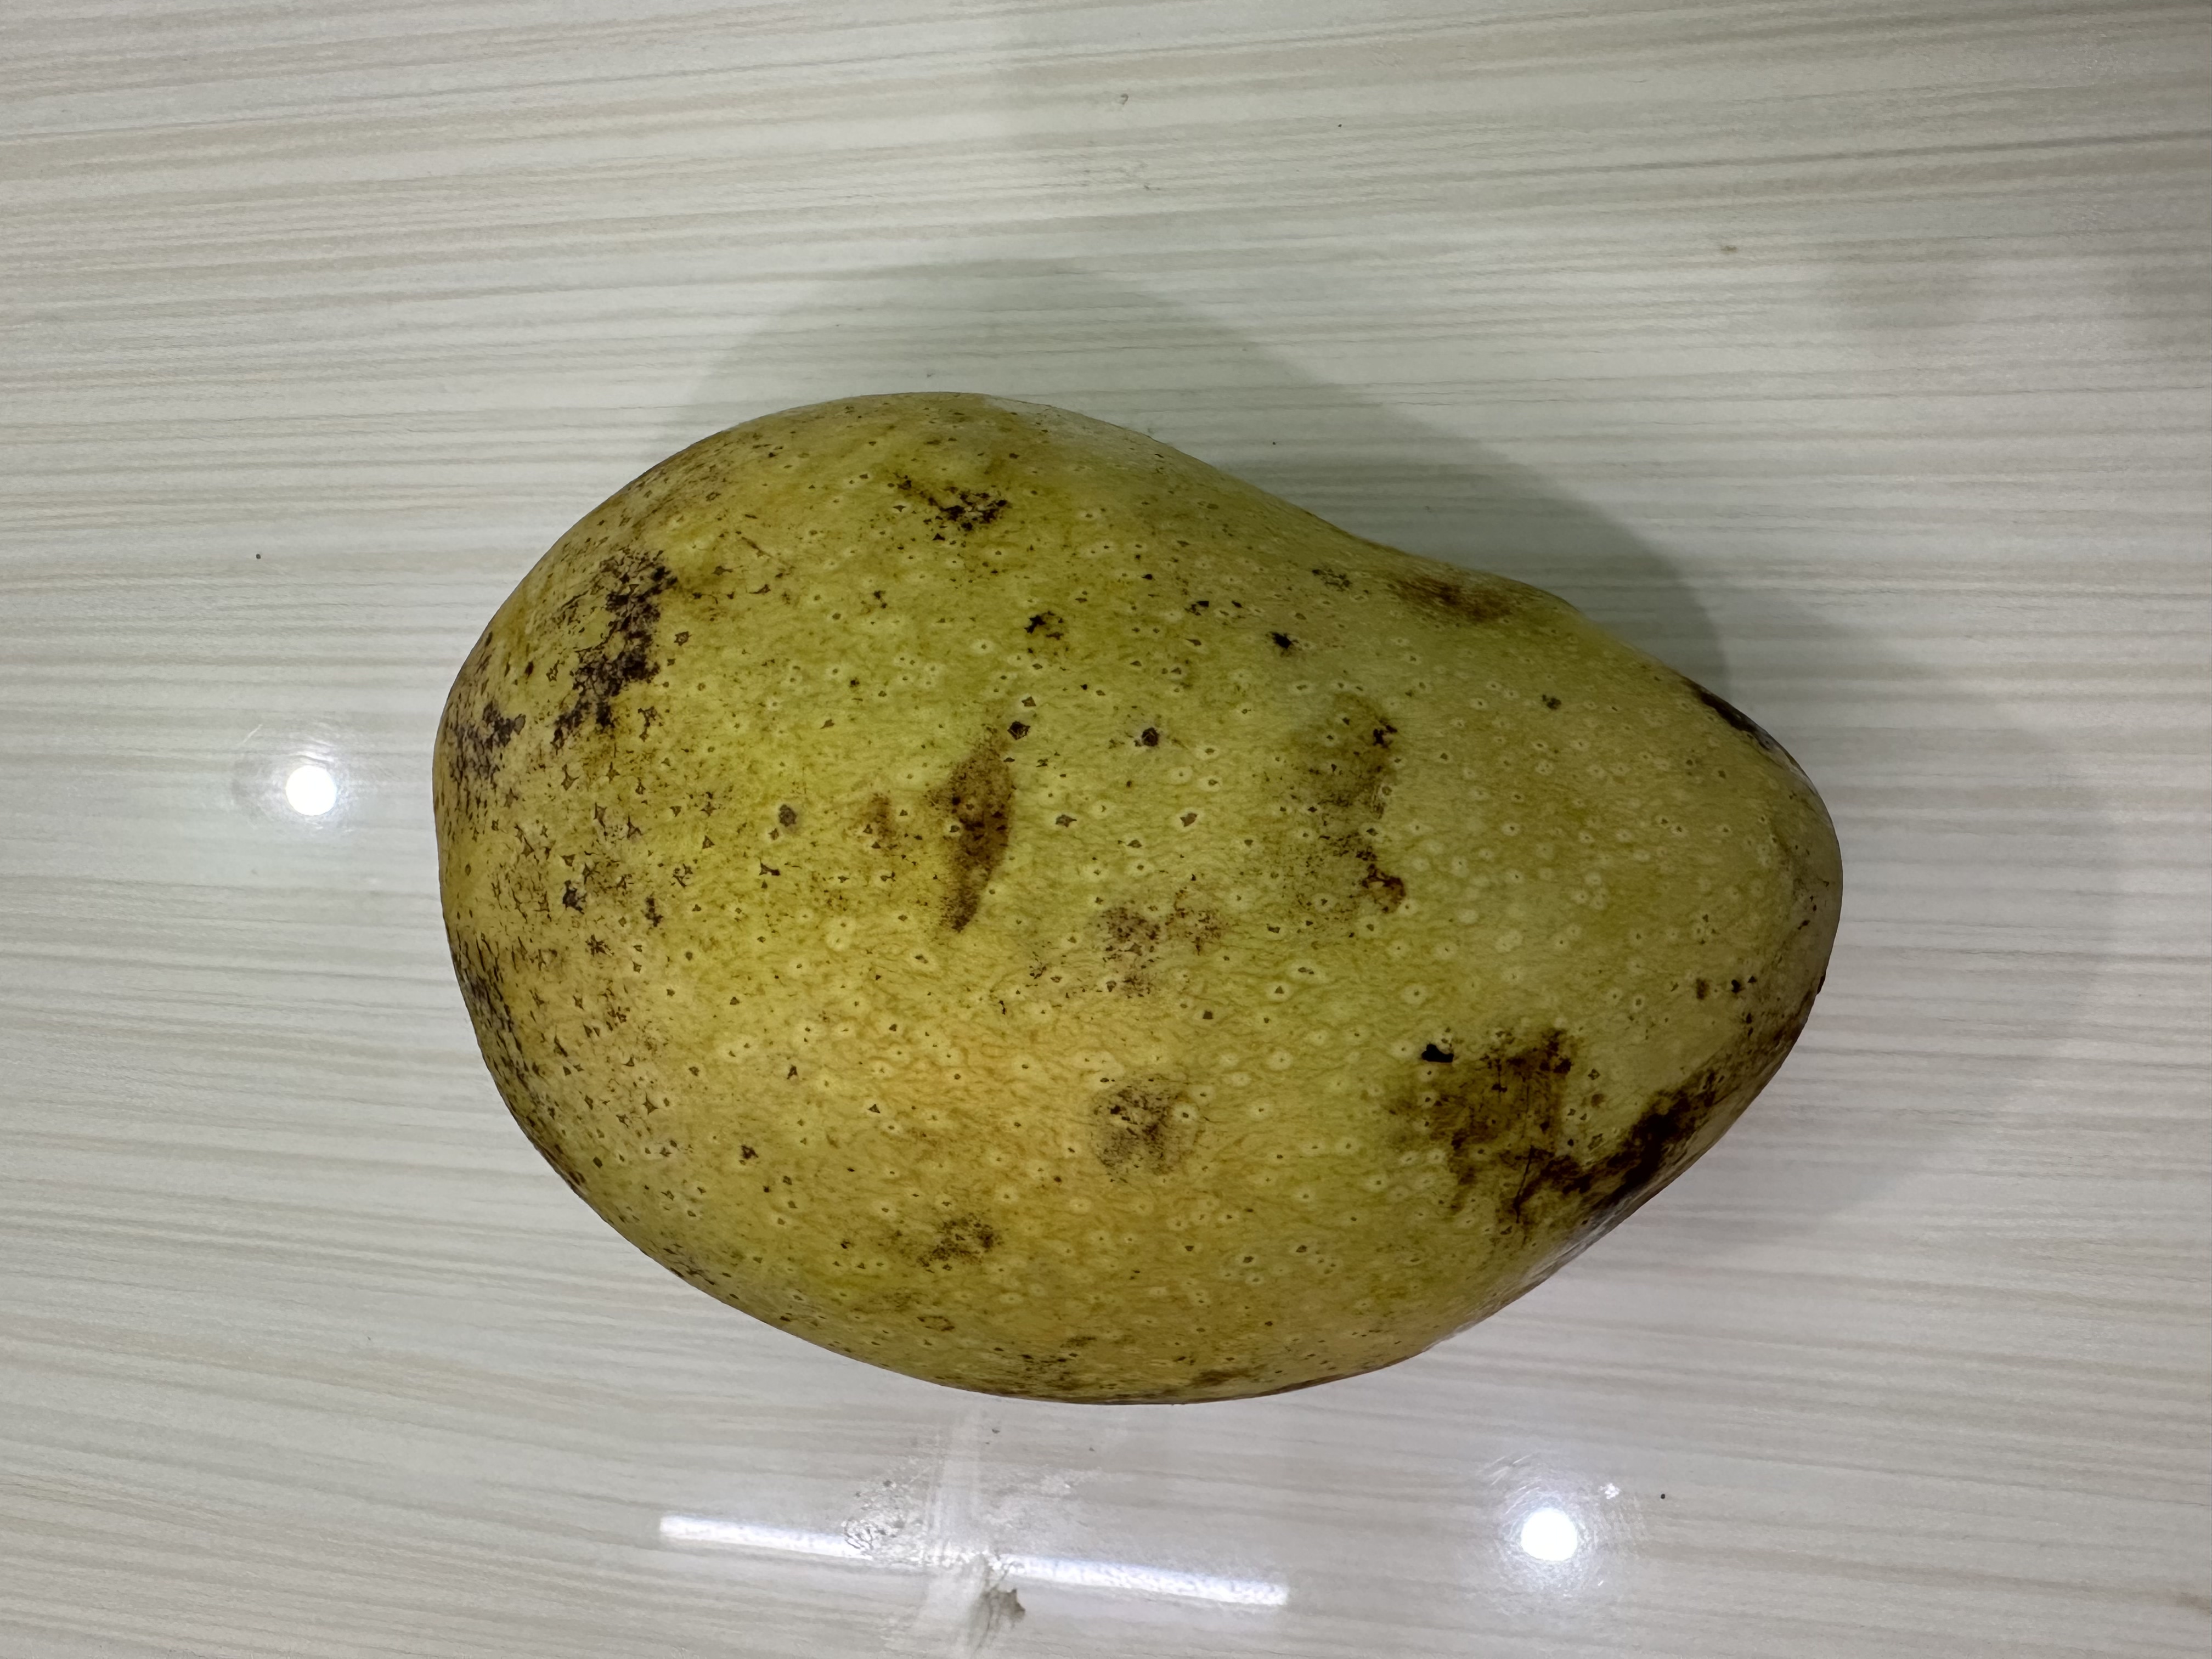
Mango variety: Fazlee